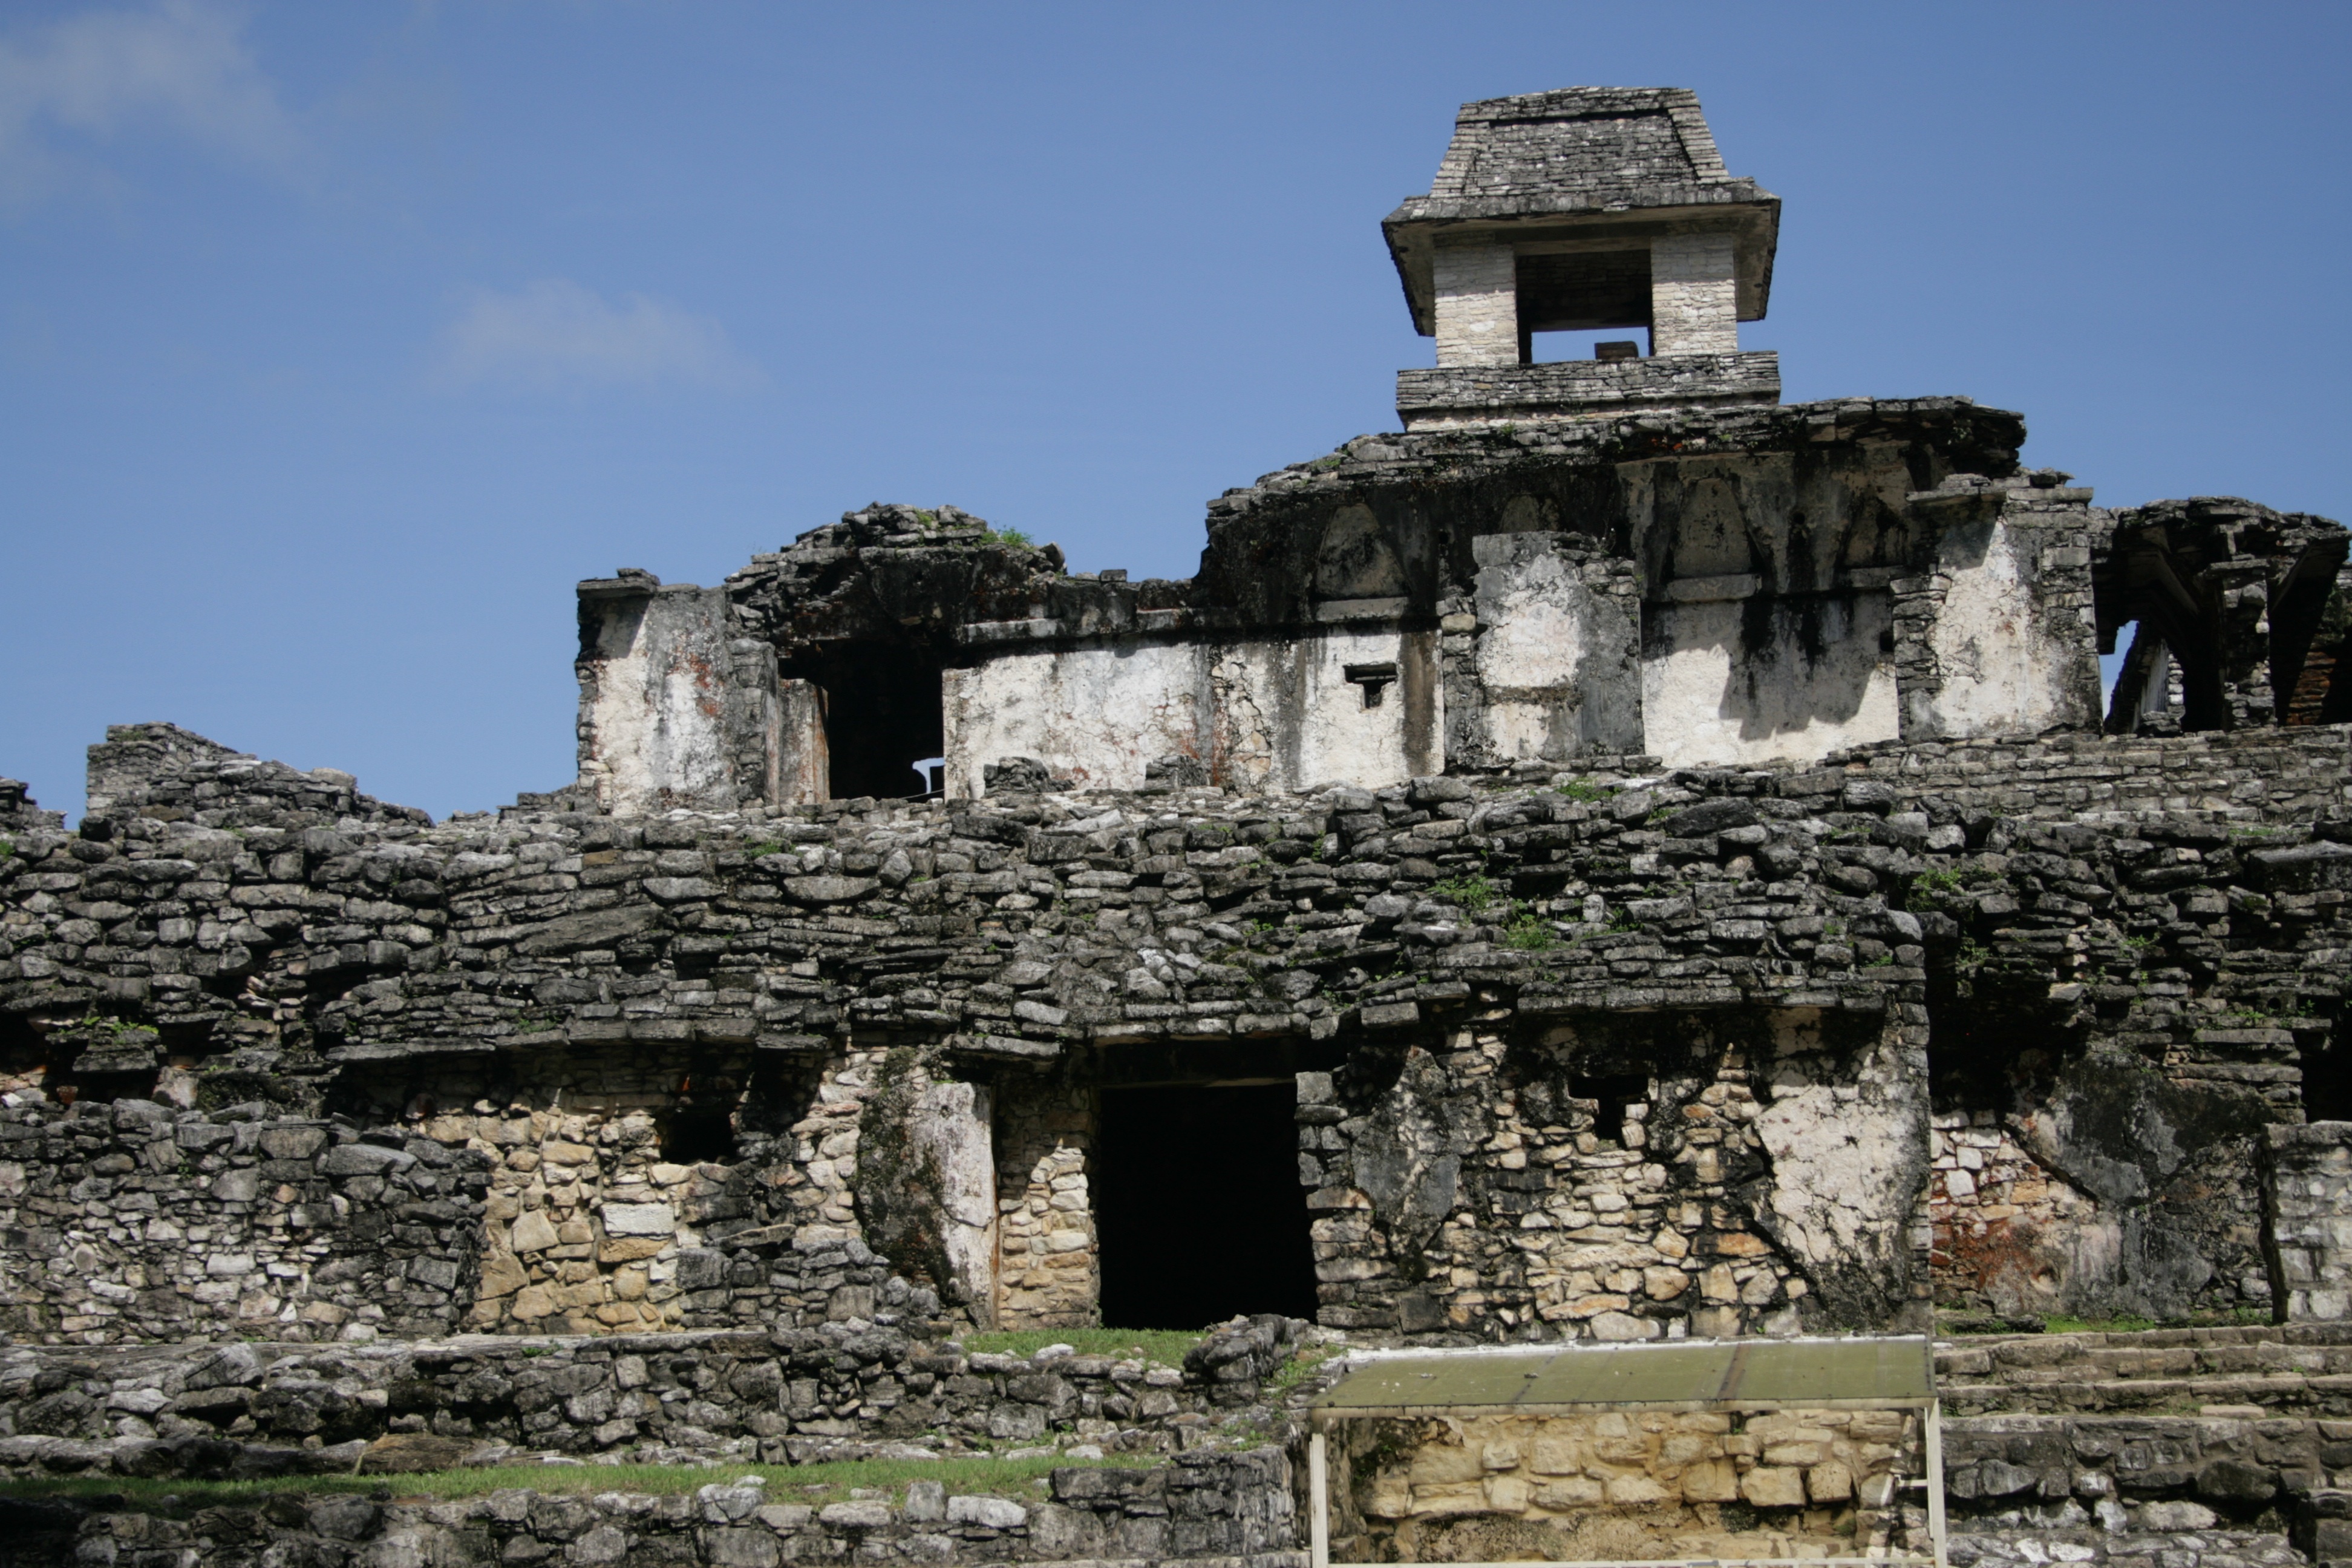
rock, architecture, building, monument, jungle, landmark, fortification, tourism, place of worship, mayan, temple, mexico, ruins, monastery, culture, history, prehispanic, archaeological site, unesco world heritage site, palenque, chiapas, historic site, ancient history, ancient roman architecture, ancient greek temple, maya civilization